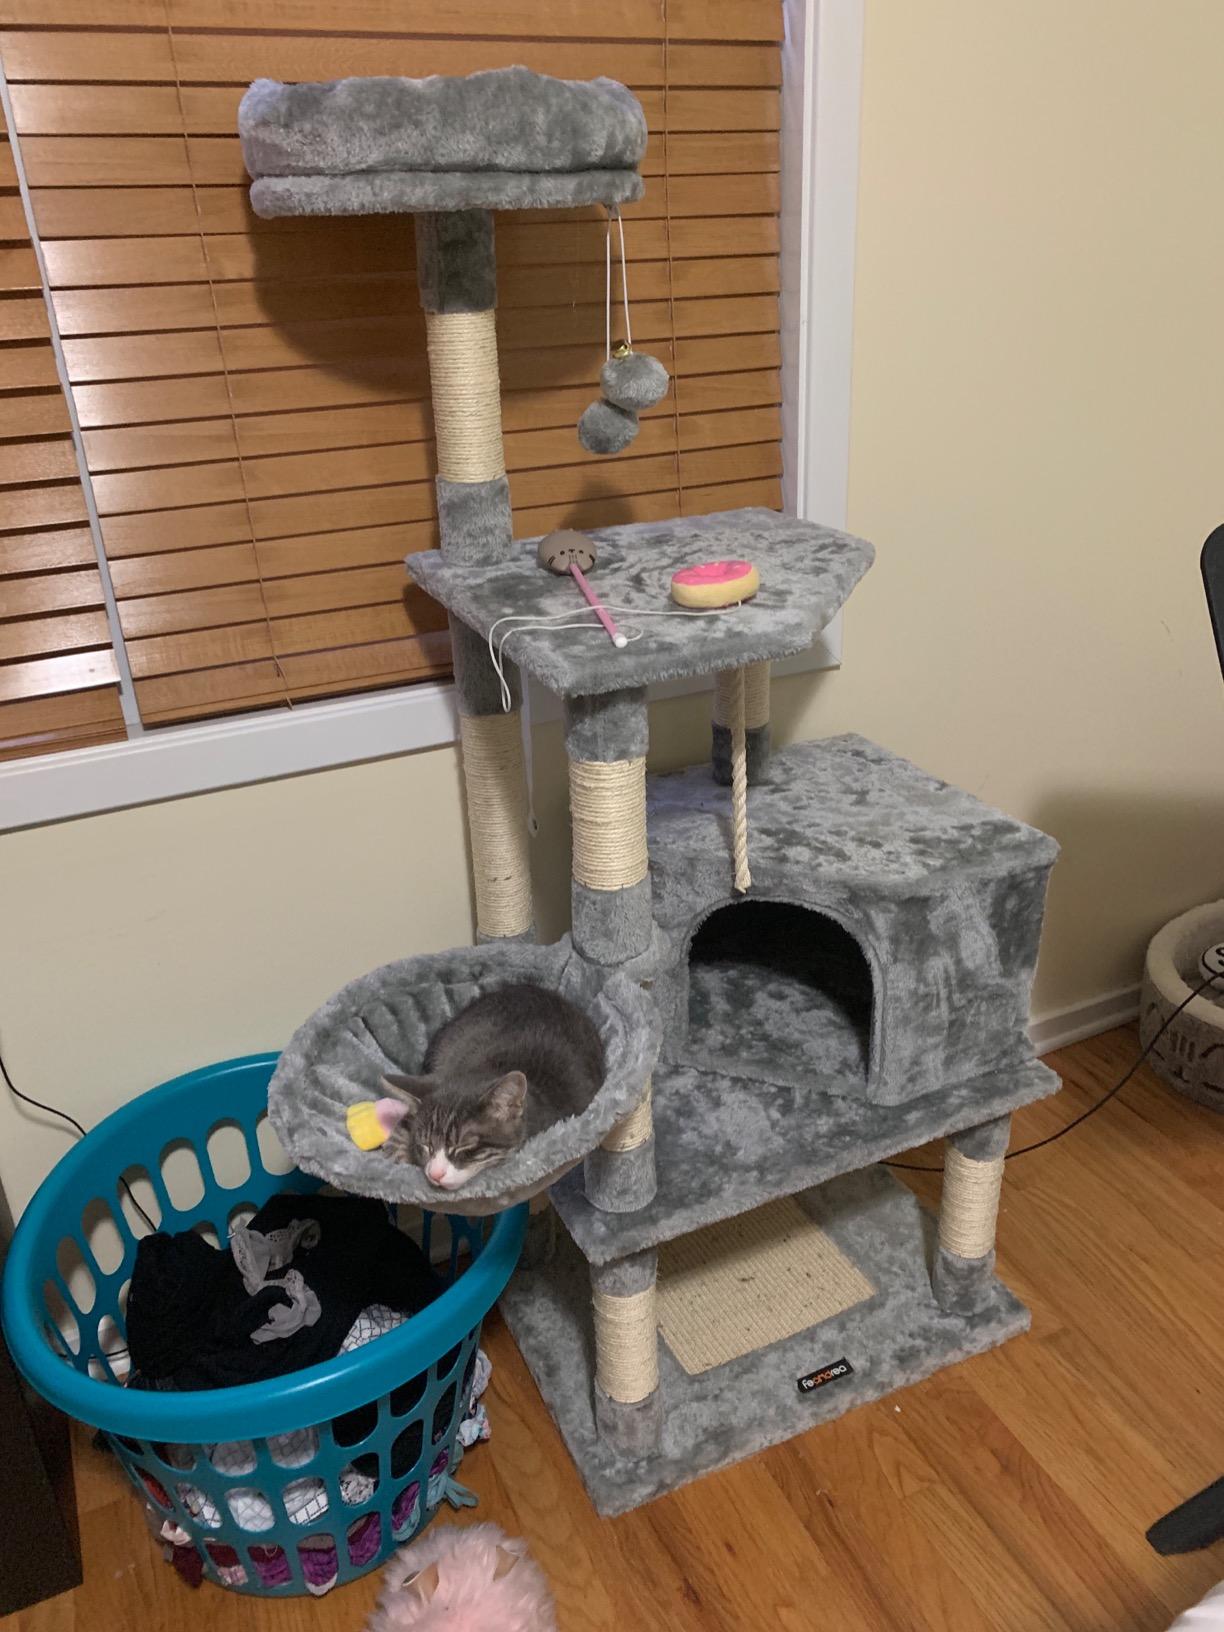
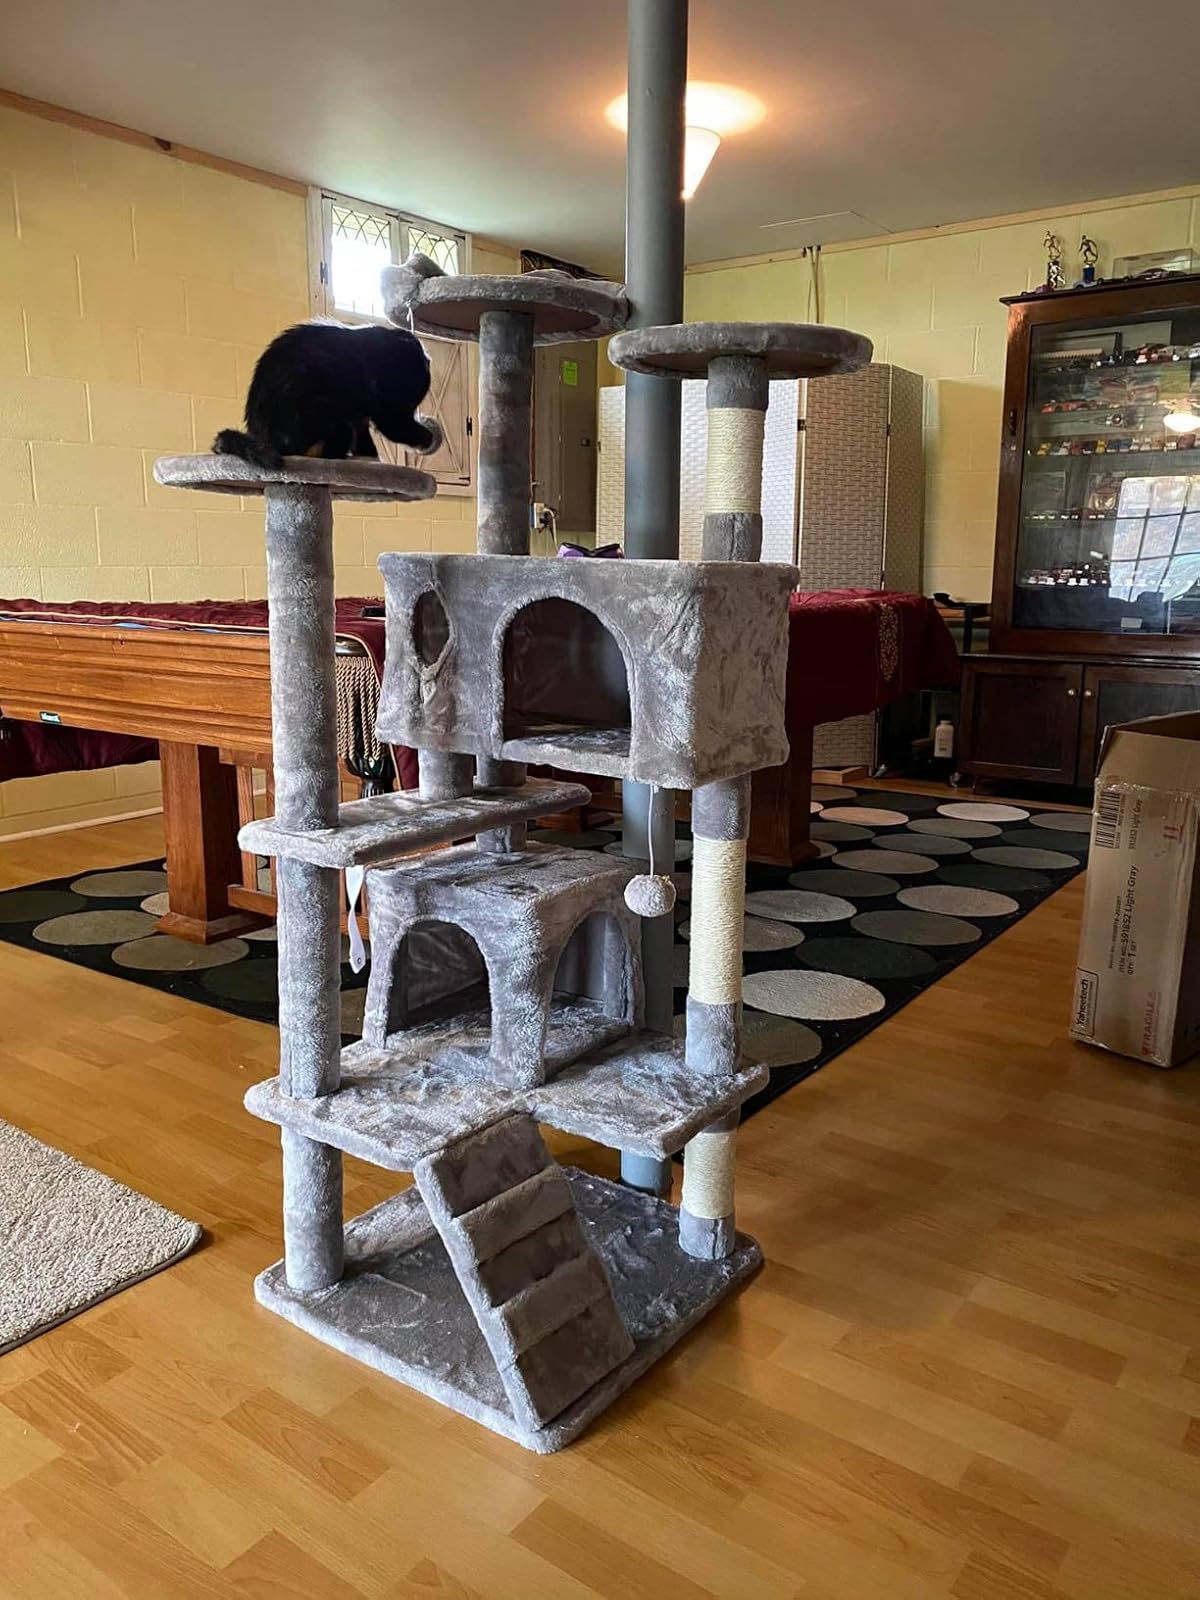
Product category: items_cat tree
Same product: no